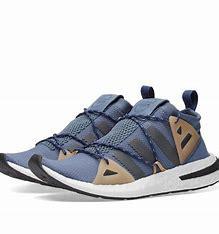
Brand: Adidas
Model: Arkyn